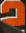
Number: 2